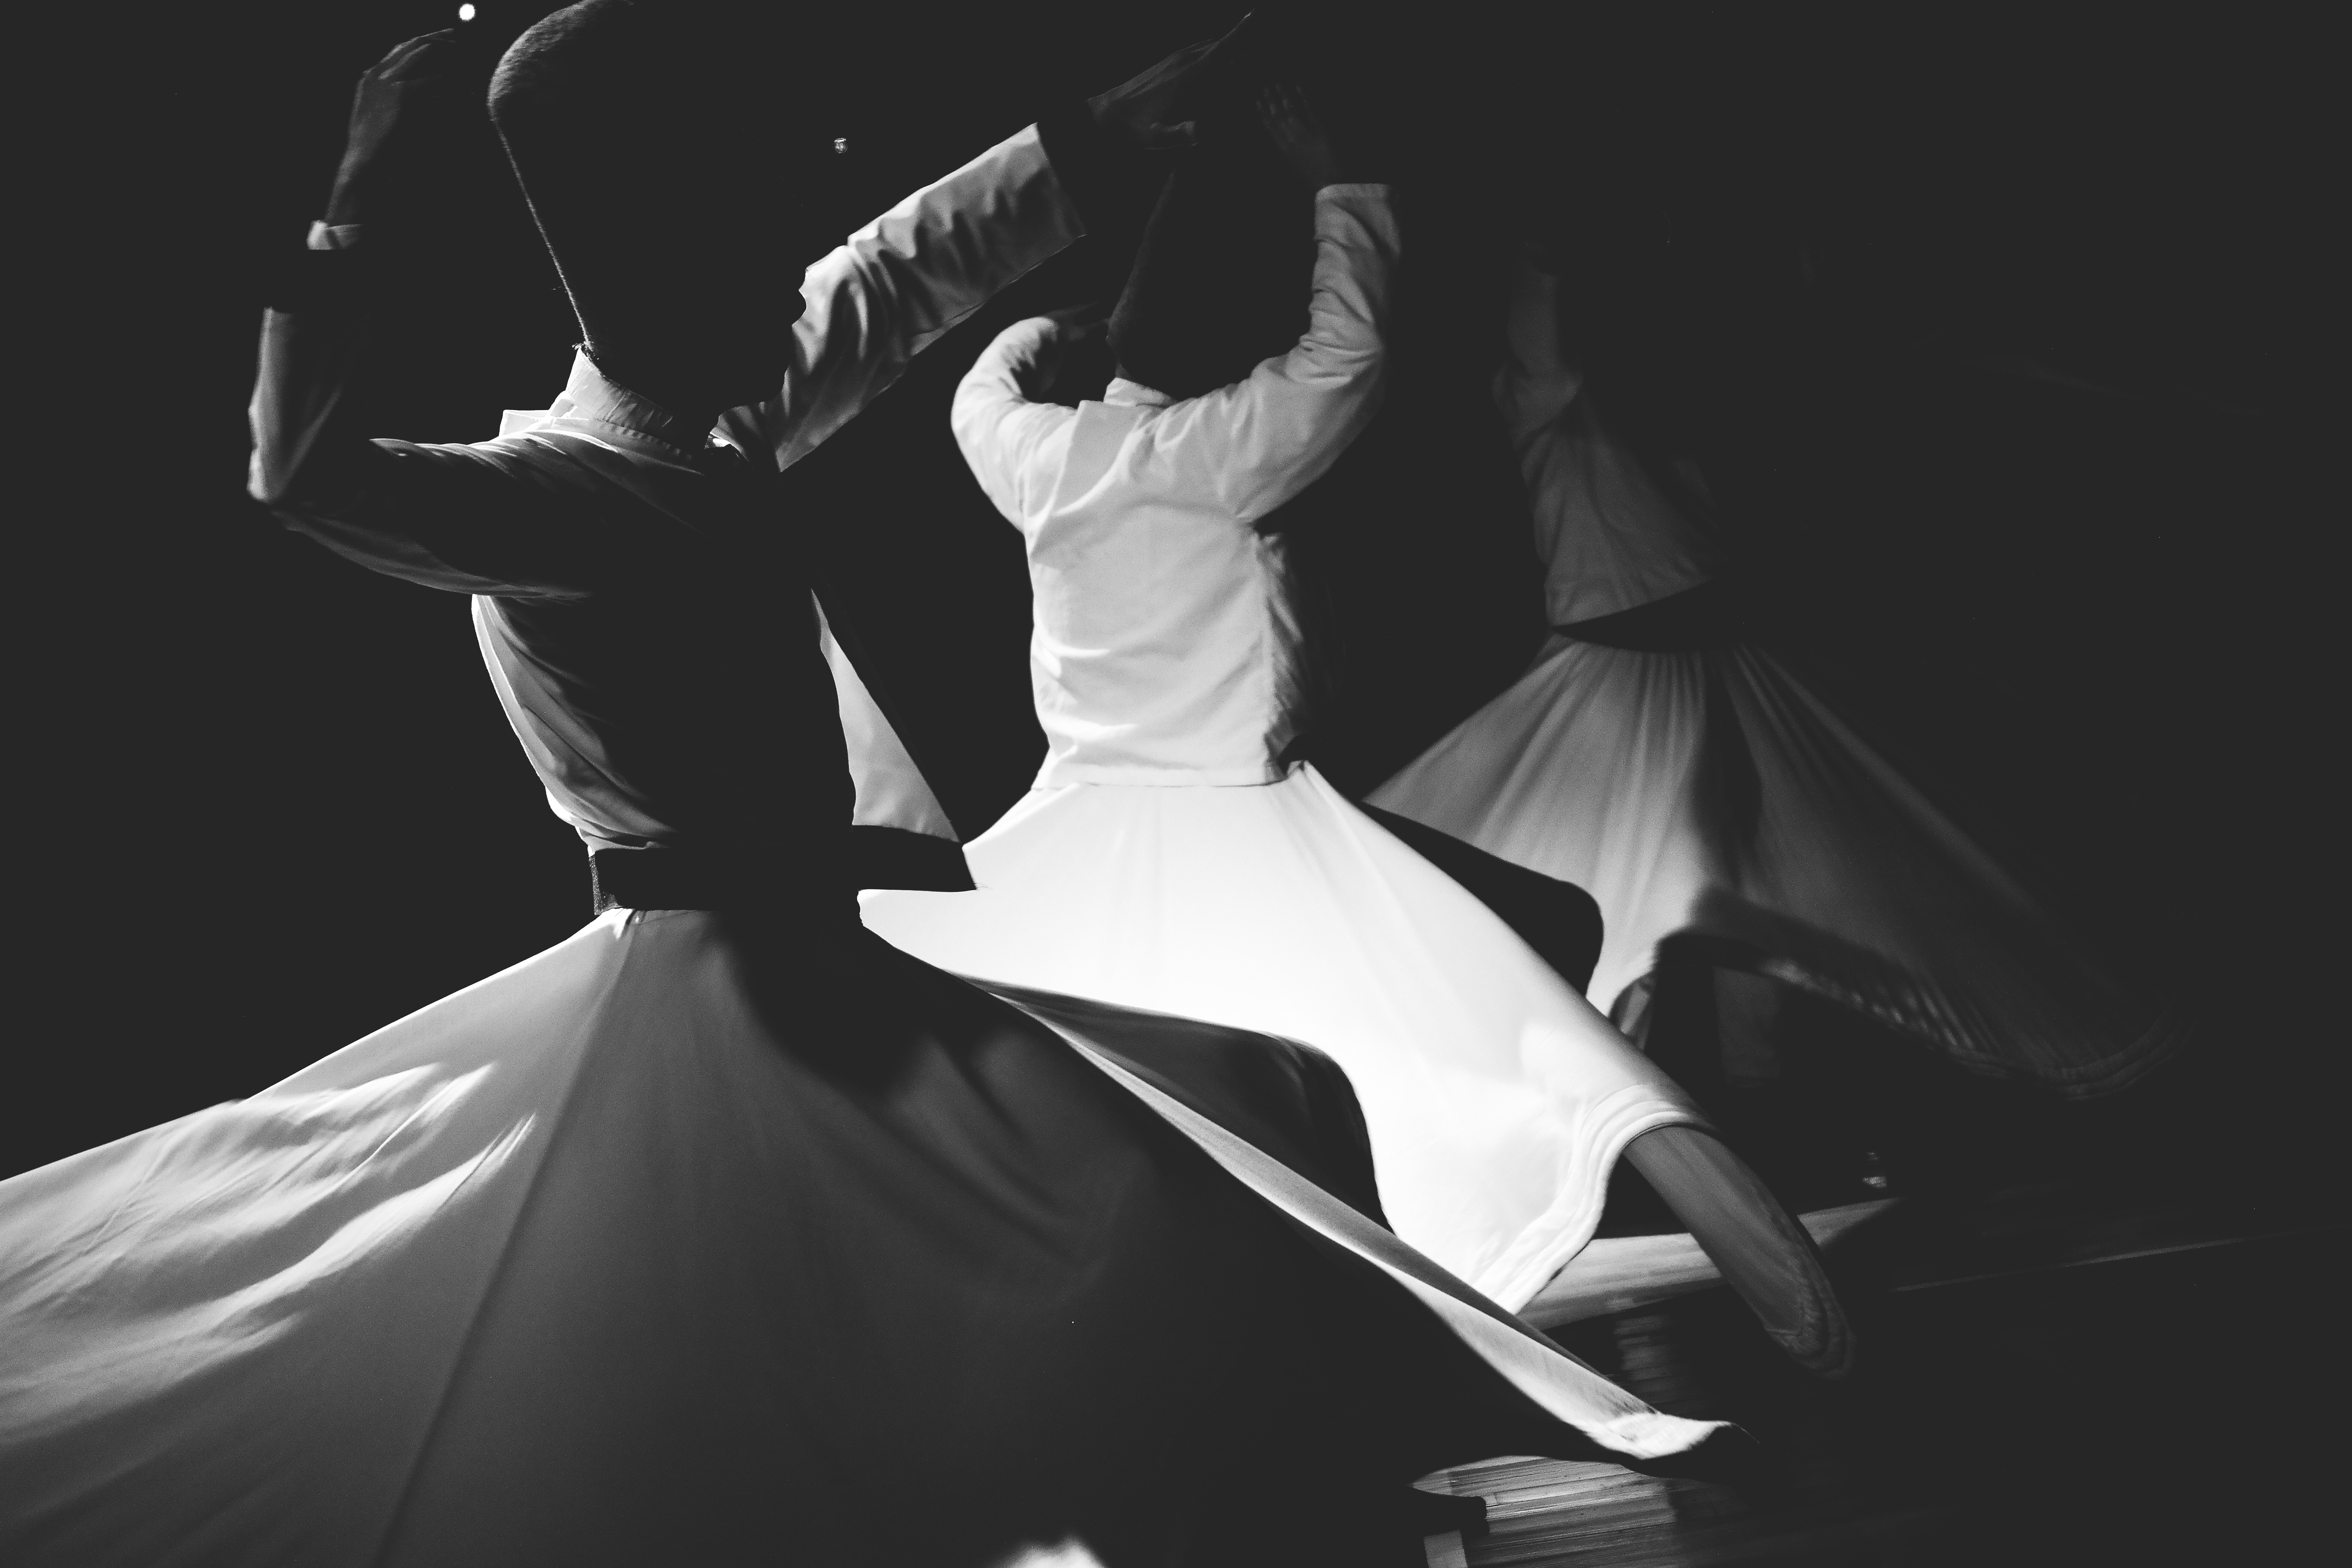
man, black and white, people, dance, symbol, artistic, artist, religion, monochrome, jewelry, ballet, perform, dancer, classical, dress, illustration, fingers, sports, pose, culture, style, tradition, posture, costume, attractive, entertainment, persons, adult, mythology, acting, performing arts, team sport, monochrome photography, modern dance, concert dance, ballroom dance